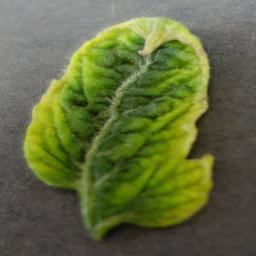
Label: Tomato___Tomato_Yellow_Leaf_Curl_Virus